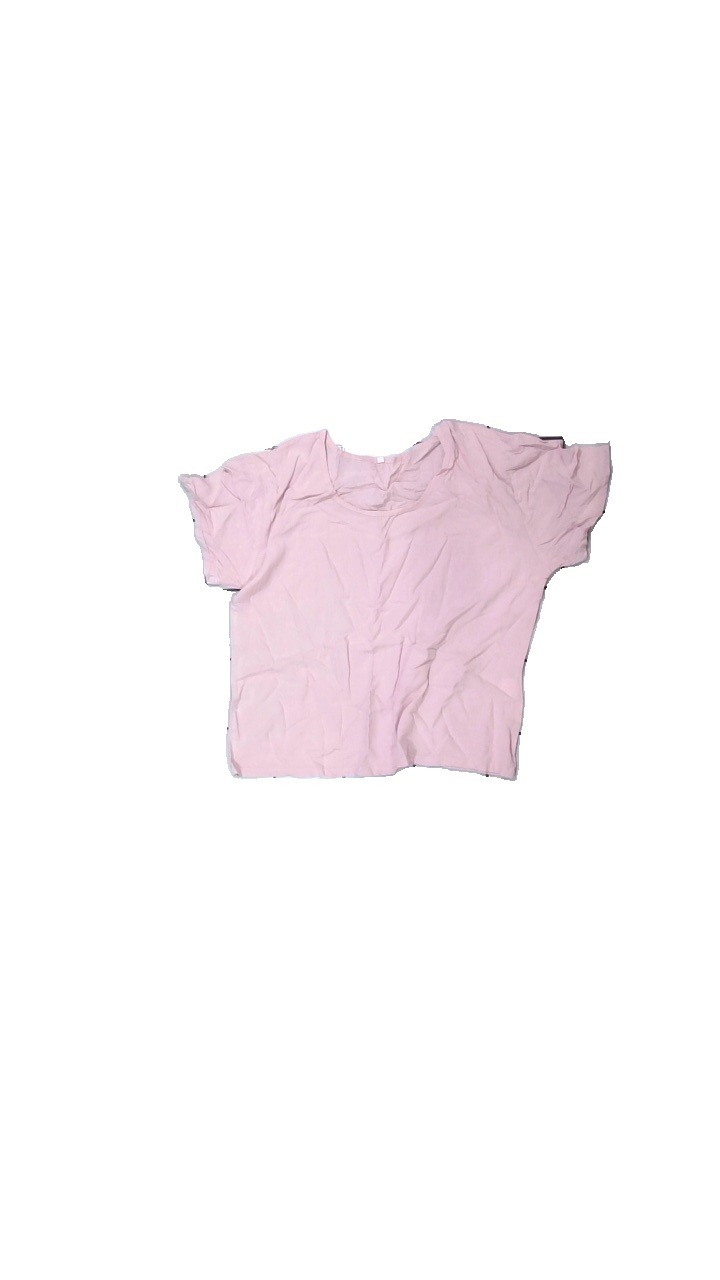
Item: T-shirt (Ladies)
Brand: Missing
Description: Pink top
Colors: Pink
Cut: Regular, C-collar
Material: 100% Viscose
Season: All
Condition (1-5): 5
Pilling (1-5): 5
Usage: Reuse
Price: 50-100